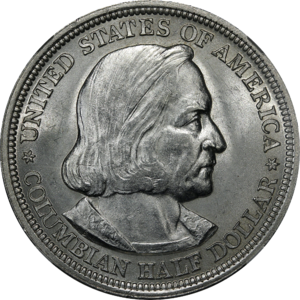
Le Columbian half dollar est une pièce de monnaie émise par le Bureau of the Mint en 1892 et 1893. Il s'agit de la première pièce commémorative des États-Unis. Elle a été émise à la fois pour lever des fonds pour l'Exposition universelle de 1893 à Chicago et pour célébrer le quatrième centenaire du premier voyage de Christophe Colomb aux Amériques, celui-ci figurant sur la pièce. Le Columbian half dollar est la première pièce de monnaie qui représente un personnage historique.